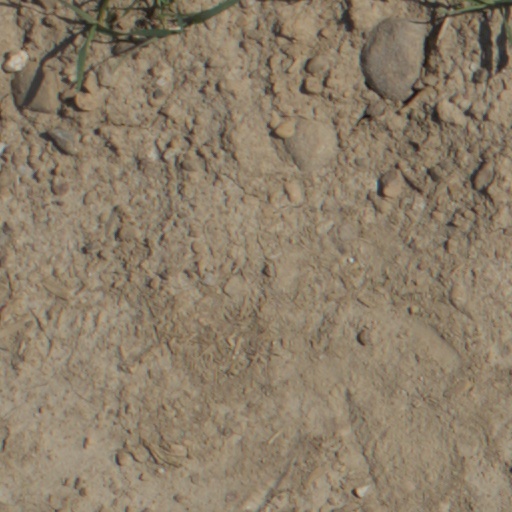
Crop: wheat